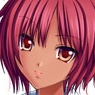
Portrait style: Anime Portrait